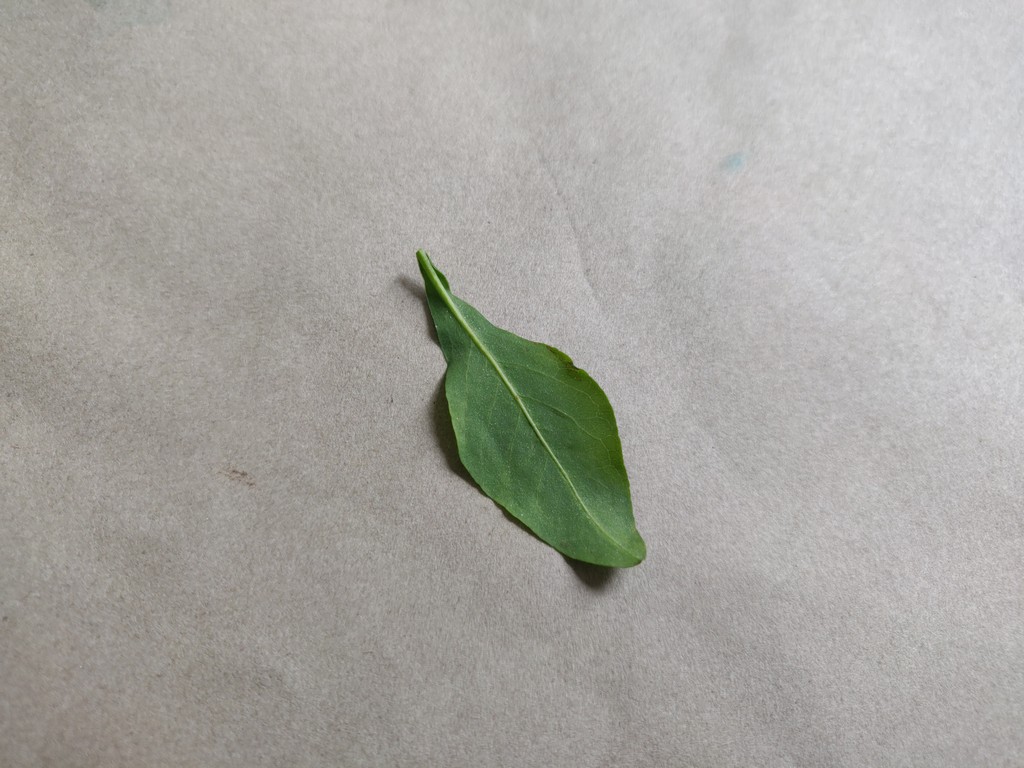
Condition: Healthy
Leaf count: single
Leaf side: back